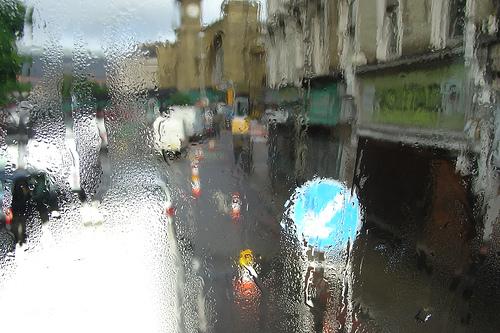
Weather: rain or strom